Aharon Chelouche

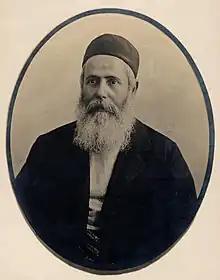
Chelouche in the late 19th century

Aharon Chelouche ( / Arabic: هارون ثلاثة) (died 7 April 1920) was an Algerian Sephardic Jew, landowner, jeweler and moneychanger. During the end of the 19th century, he was a major figure in Jaffa's Jewish community. He was also known as the founder of Neve Tzedek neighborhood, now part of Tel Aviv, Israel.